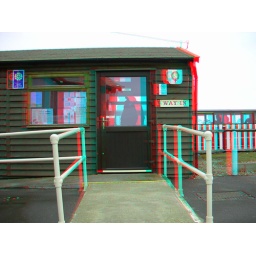
RHDR Entrance to Dungeness railway station in anaglyph 3D stere red blue glasses to view